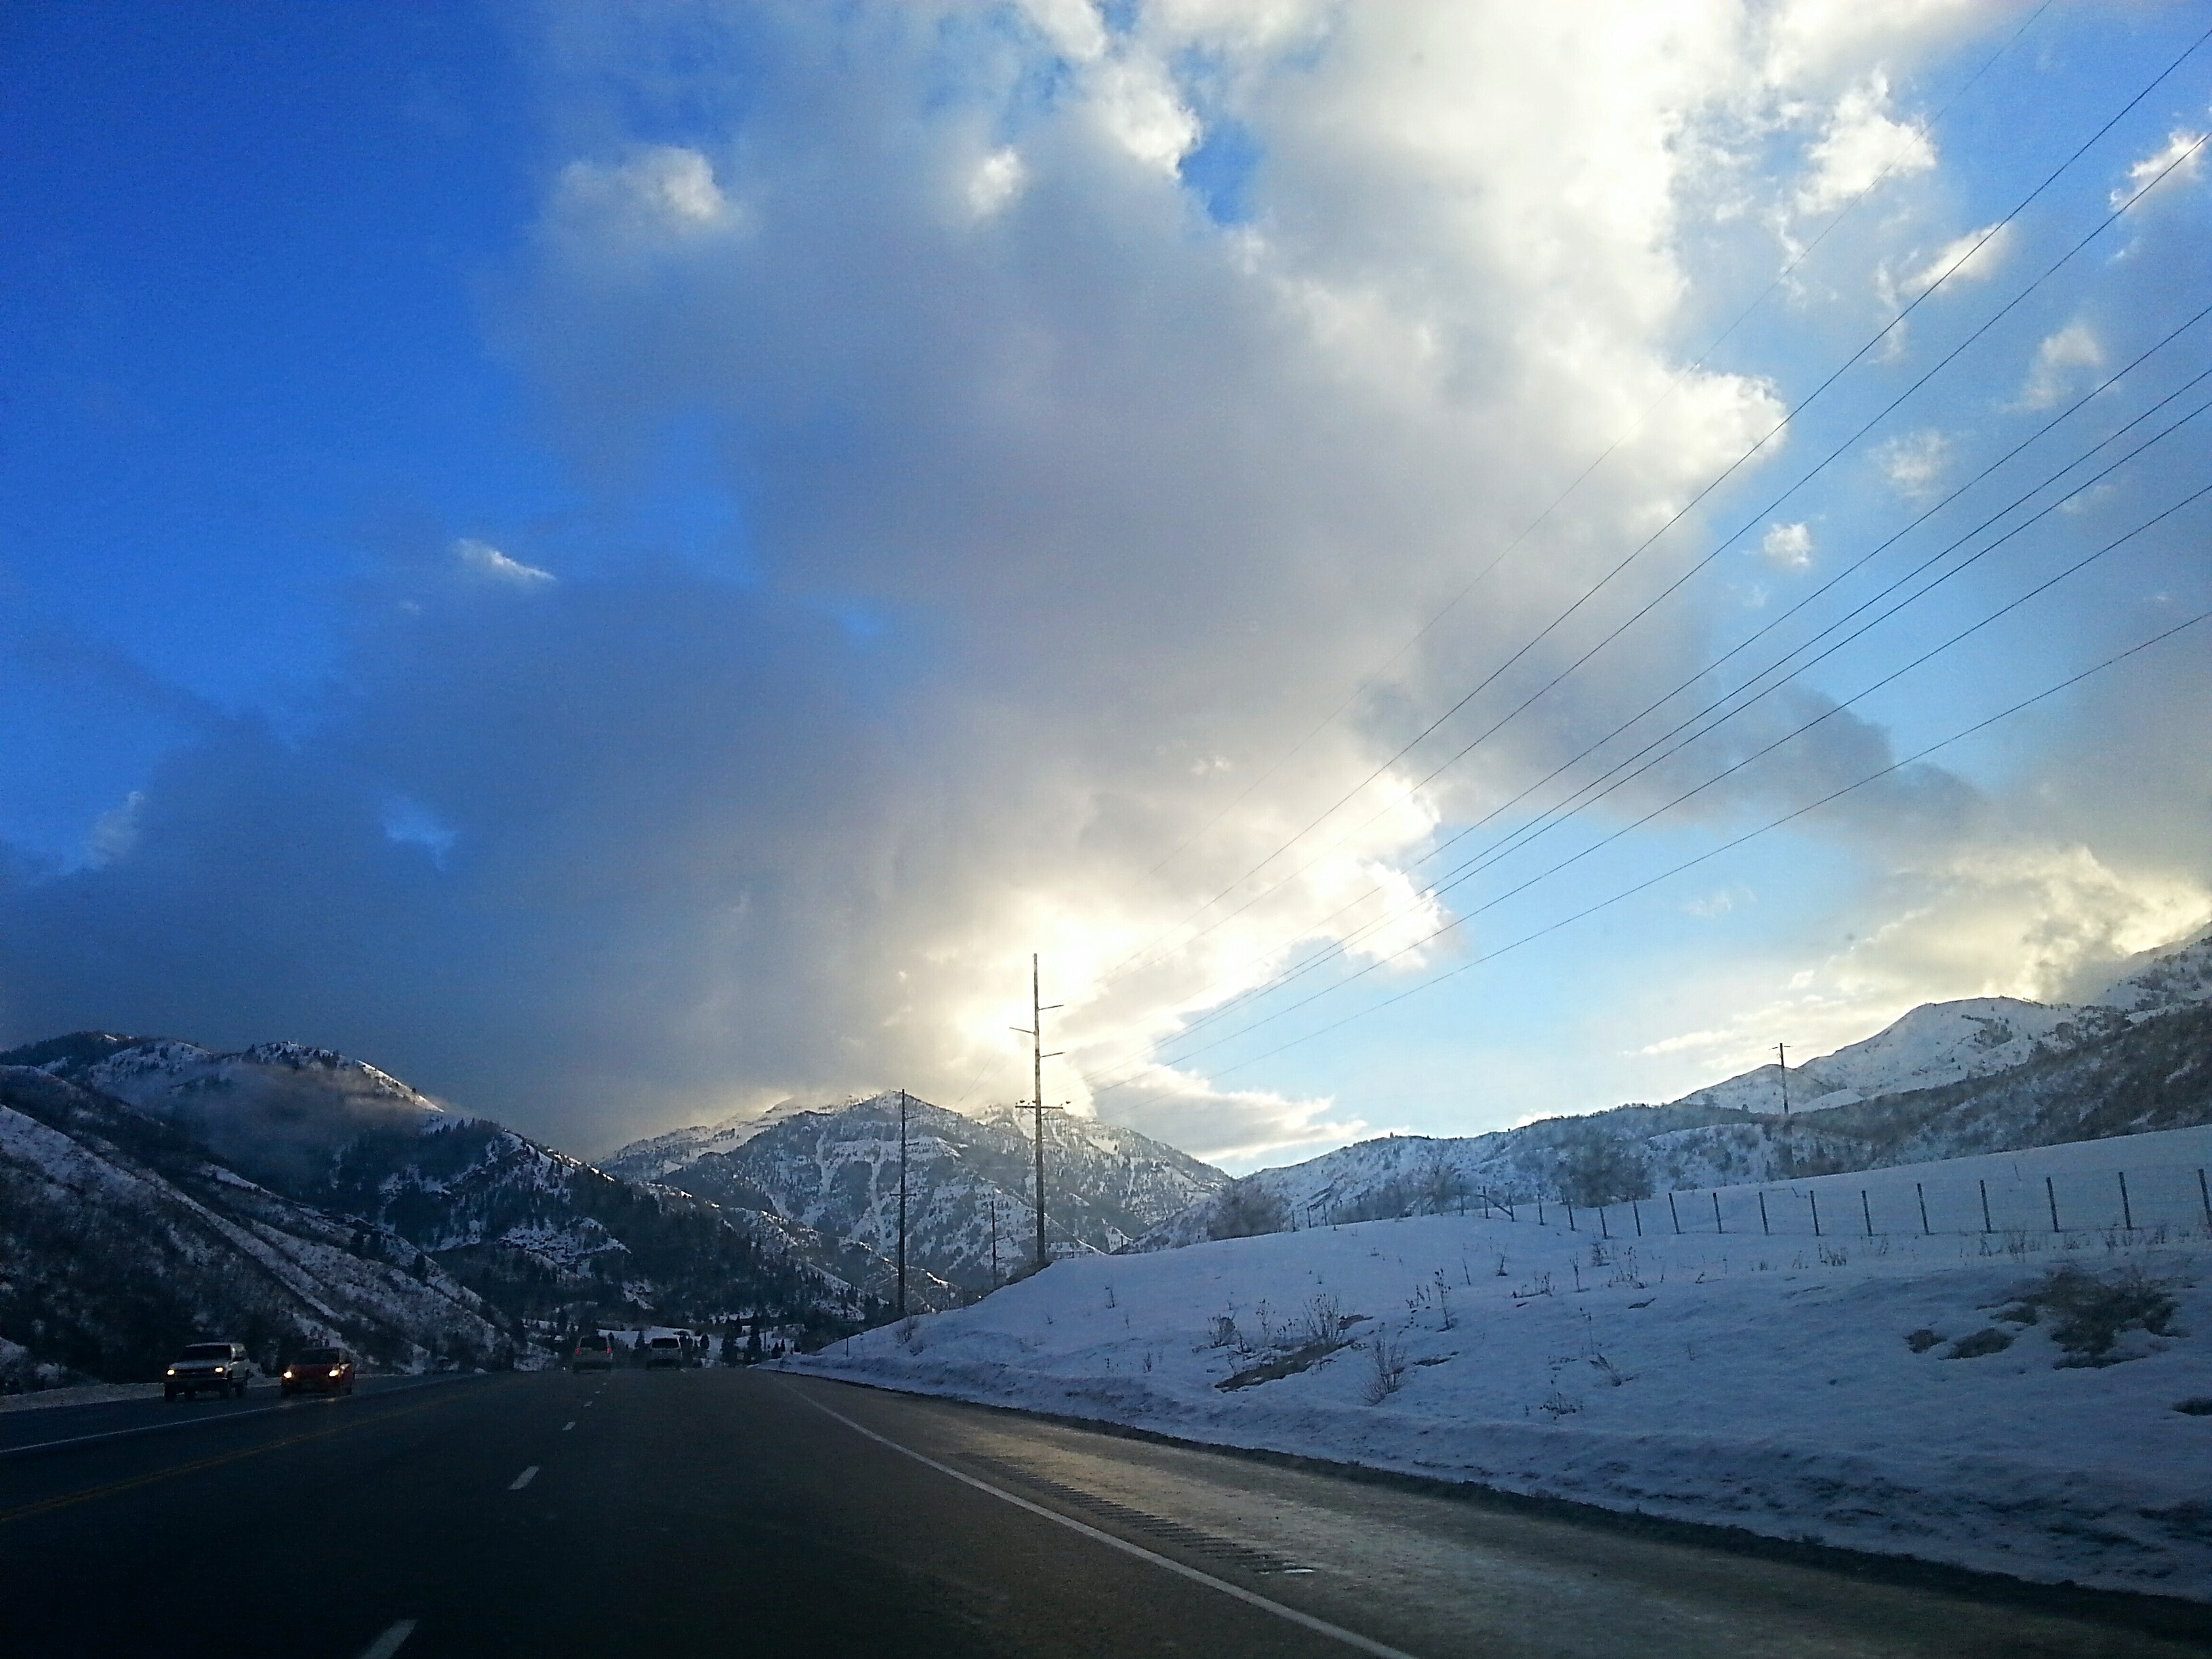
horizon, mountain, snow, winter, cloud, sky, sunlight, morning, dawn, mountain range, dusk, weather, season, alps, mountainous landforms